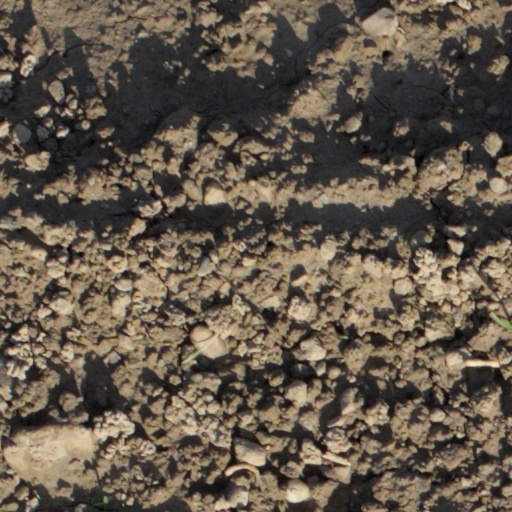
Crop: wheat